Boomerang (Worlds of Fun)

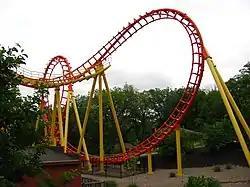
Boomerang at Worlds of Fun

Boomerang is a boomerang roller coaster located in the Africa section at Worlds of Fun in Kansas City, Missouri. It opened in the 2000 season, filling the vacancy left by the original Zambezi Zinger's departure in 1997. Boomerang reused Zambezi Zinger's original queue from it's opening through 2004.